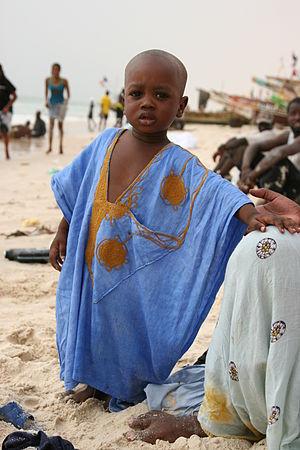
Le boubou, ou bubu, est un vêtement africain qui est aussi bien porté par les hommes que par les femmes. Le mot est dérivé du wolof mbubb ou mboubeu, désignant le même vêtement. Les modèles varient suivant les régions et les usages. Ils portent d'autres noms en fonction de la région tels que agbada, babban riga wcc